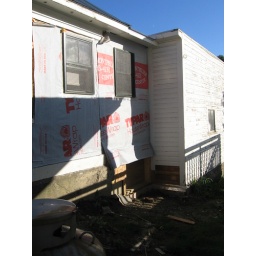
9/19 Closed in the wall and installed the window (right) in the west wall of the laundry room.